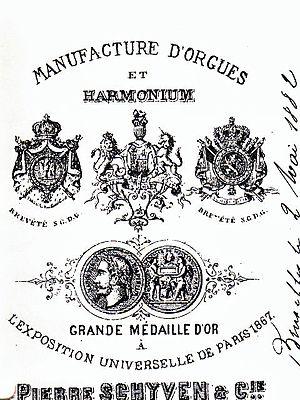
Pierre Schyven est un facteur d'orgue belge. Son nom de famille est parfois orthographié Schijven dans les publications de langue flamande.